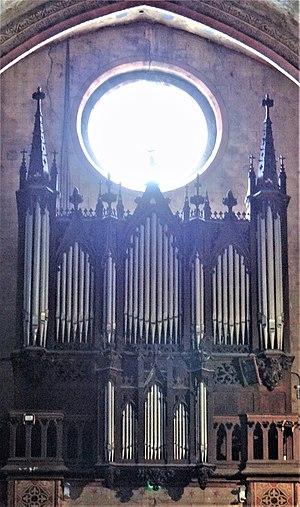
Lavaur - Église Saint-François - Orgue
L'église Saint-François est une église catholique située à Lavaur, en France.